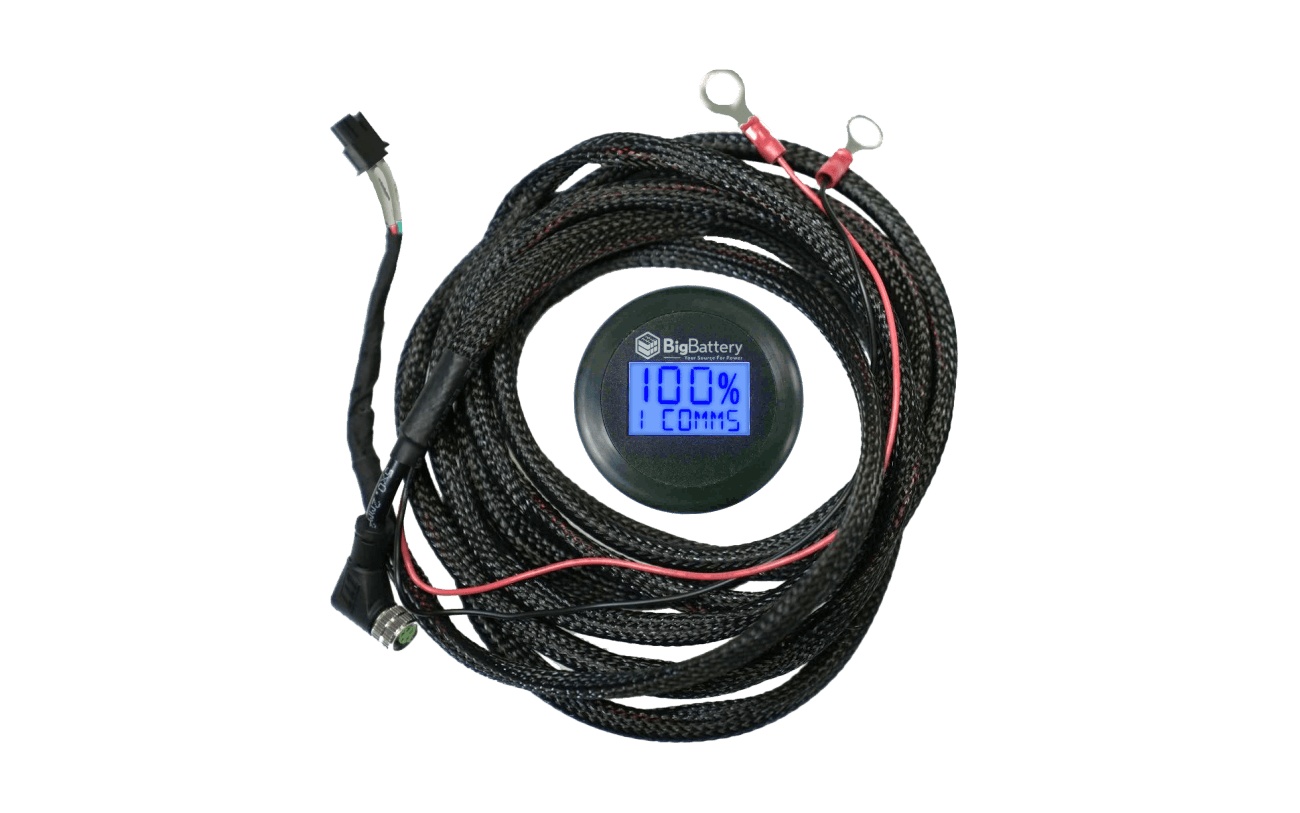
48V EAGLE 2 COMM SOC Meter
48V EAGLE 2 COMM SOC Meter
Brand: BigBattery
Category: Vehicles & Parts > Vehicle Parts & Accessories > Electric Vehicle (EV) Parts & Accessories > Battery Management Systems